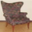
Label: chair